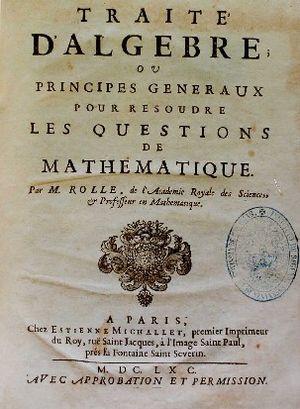
Michel Rolle, né à Ambert le 21 avril 1652 et mort à Paris le 8 novembre 1719, est un mathématicien français. Il est principalement connu pour avoir établi, en 1691, dans le cas particulier des polynômes réels à une variable, une première version du théorème qui porte maintenant son nom.
Le mathématicien Jacques Bernoulli développe le calcul intégral.